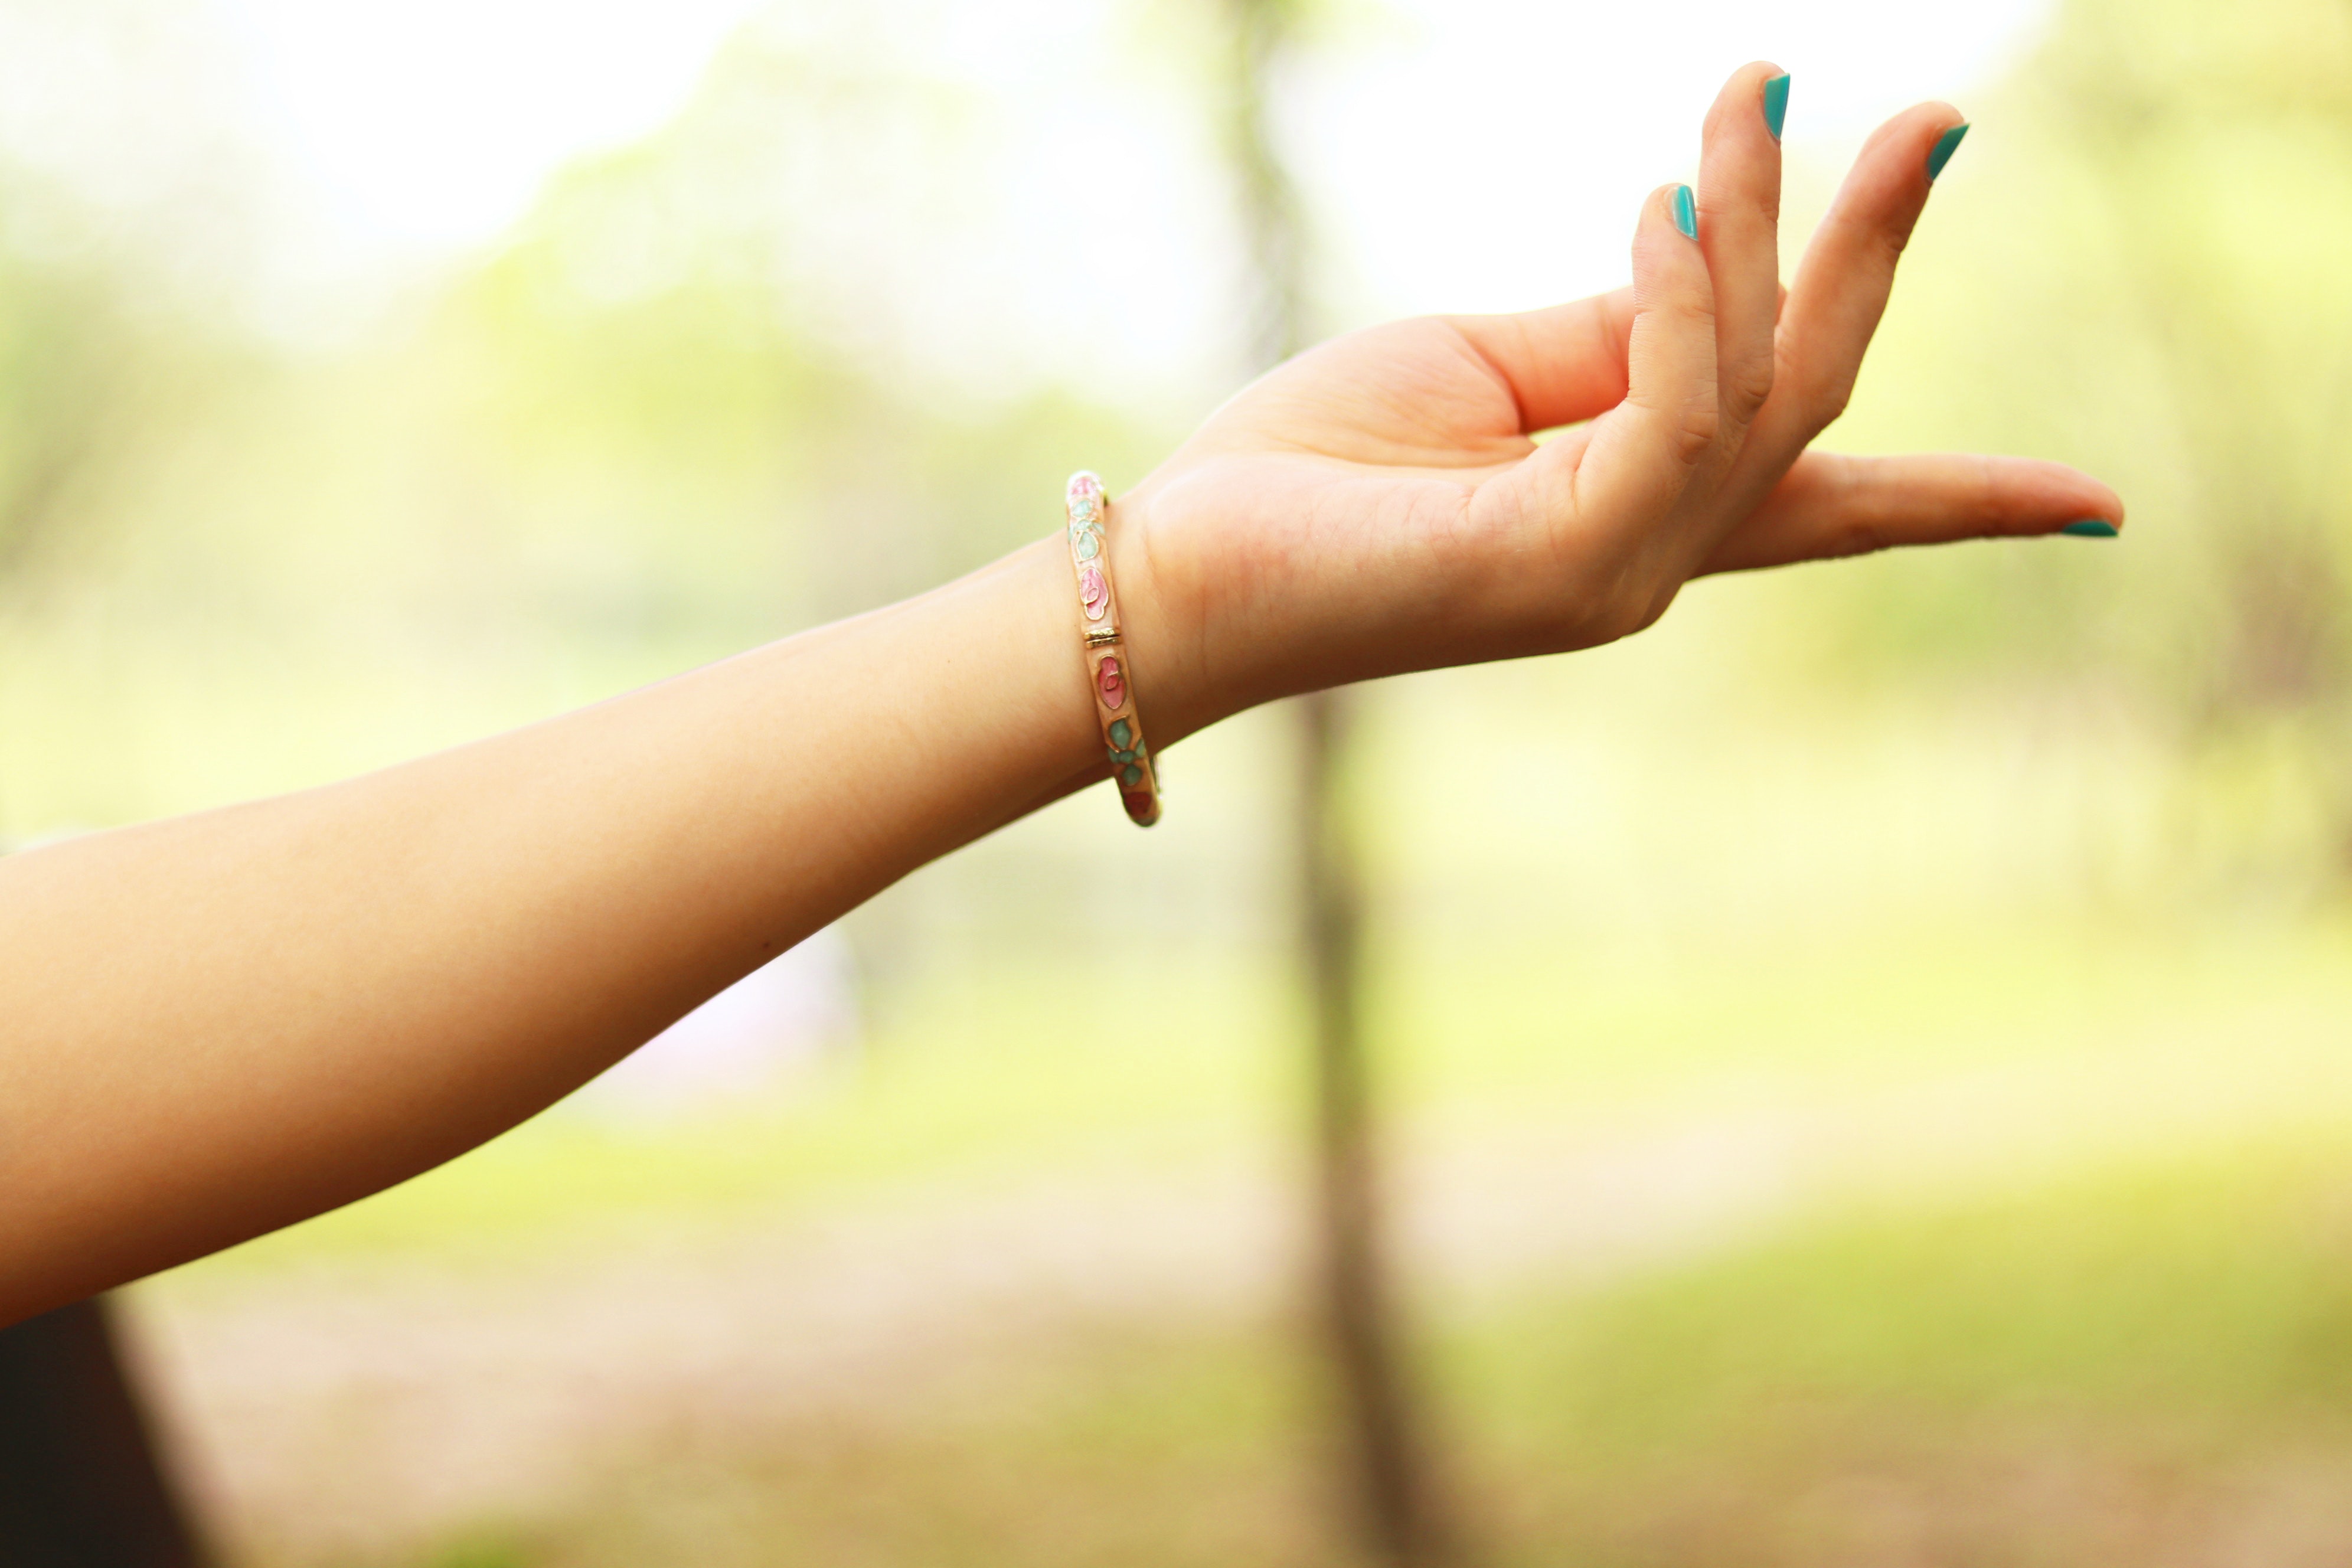
People in nature, hand, finger, skin, arm, gesture, wrist, nail, friendship, thumb, photography, happy, smile, love